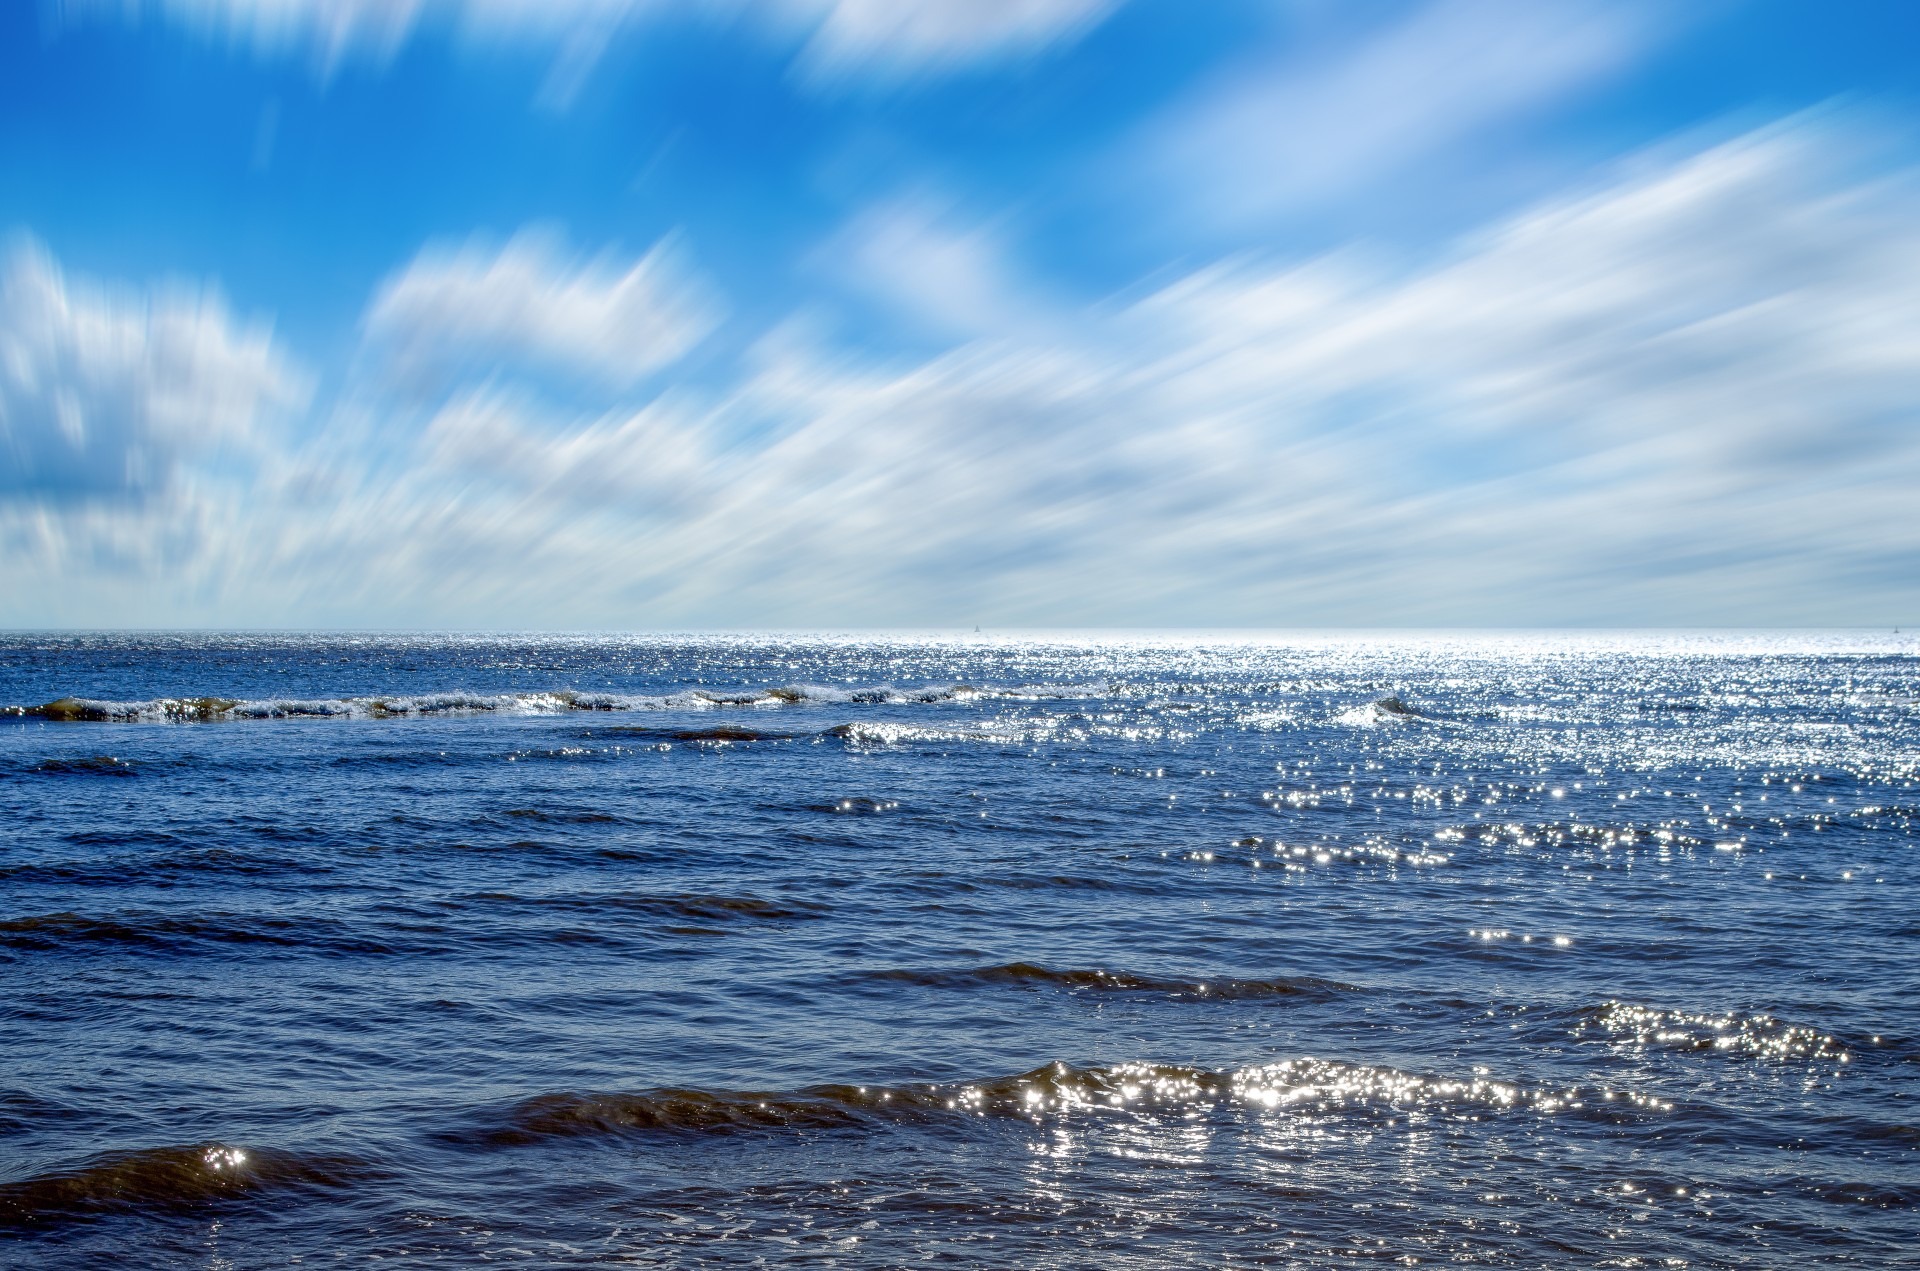
beach, sea, coast, water, nature, outdoor, ocean, horizon, cloud, sky, cloudy, shore, wave, summer, travel, clear, idyllic, paradise, tranquil, seascape, blue, body of water, waves, clouds, relaxation, turquoise, lost, beauty, day, vacations, nobody, wind wave